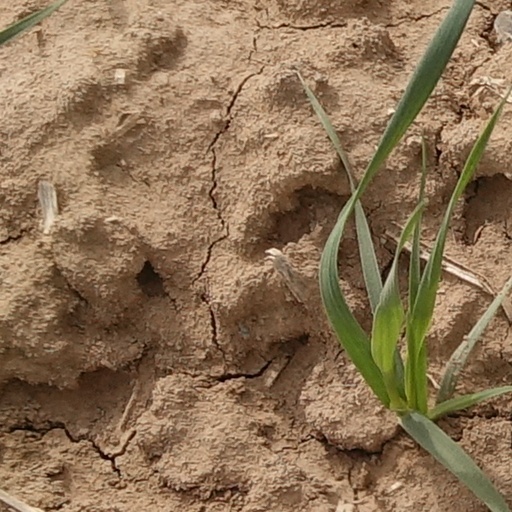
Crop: wheat